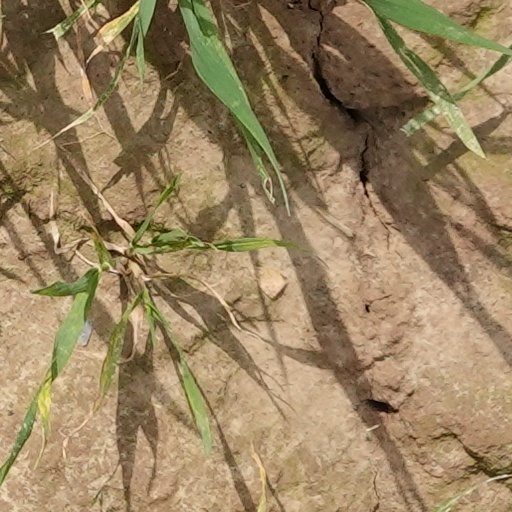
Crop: wheat